List of aircraft engines

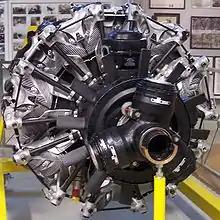
BMW 801

Argus engines sold in France under the brand name 'Aviatik' by Automobil und Aviatik AG